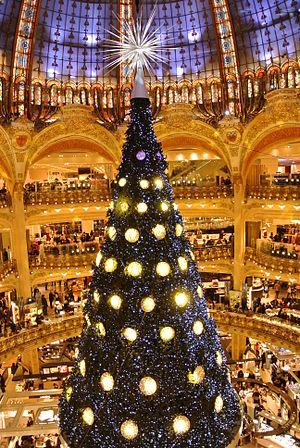
Sapin de Noël aux Galeries Lafayette Haussmann - 2012